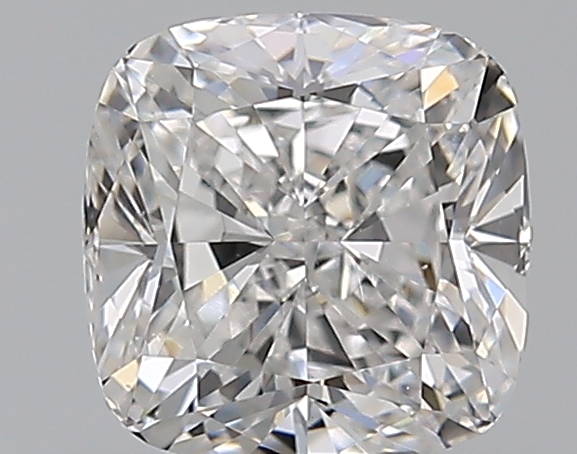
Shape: cushion
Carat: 0.71
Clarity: VS1
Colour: E
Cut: EX
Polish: EX
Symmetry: VG
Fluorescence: N
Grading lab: GIA
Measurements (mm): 5.06 x 4.96 x 3.35